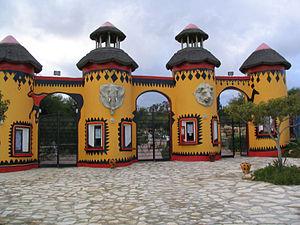
Friguia Park (entre Bouficha et Chgarnia) en Tunisie
Friguia Parc est un parc zoologique tunisien situé sur la côte méditerranéenne, près du golfe d'Hammamet, dans les environs de la ville de Bouficha. Ouvert le 11 novembre 2000, il couvre une superficie de 36 hectares et compte près de 400 animaux et 62 espèces dans de vastes enclos. Il comprend notamment le seul delphinarium du pays.